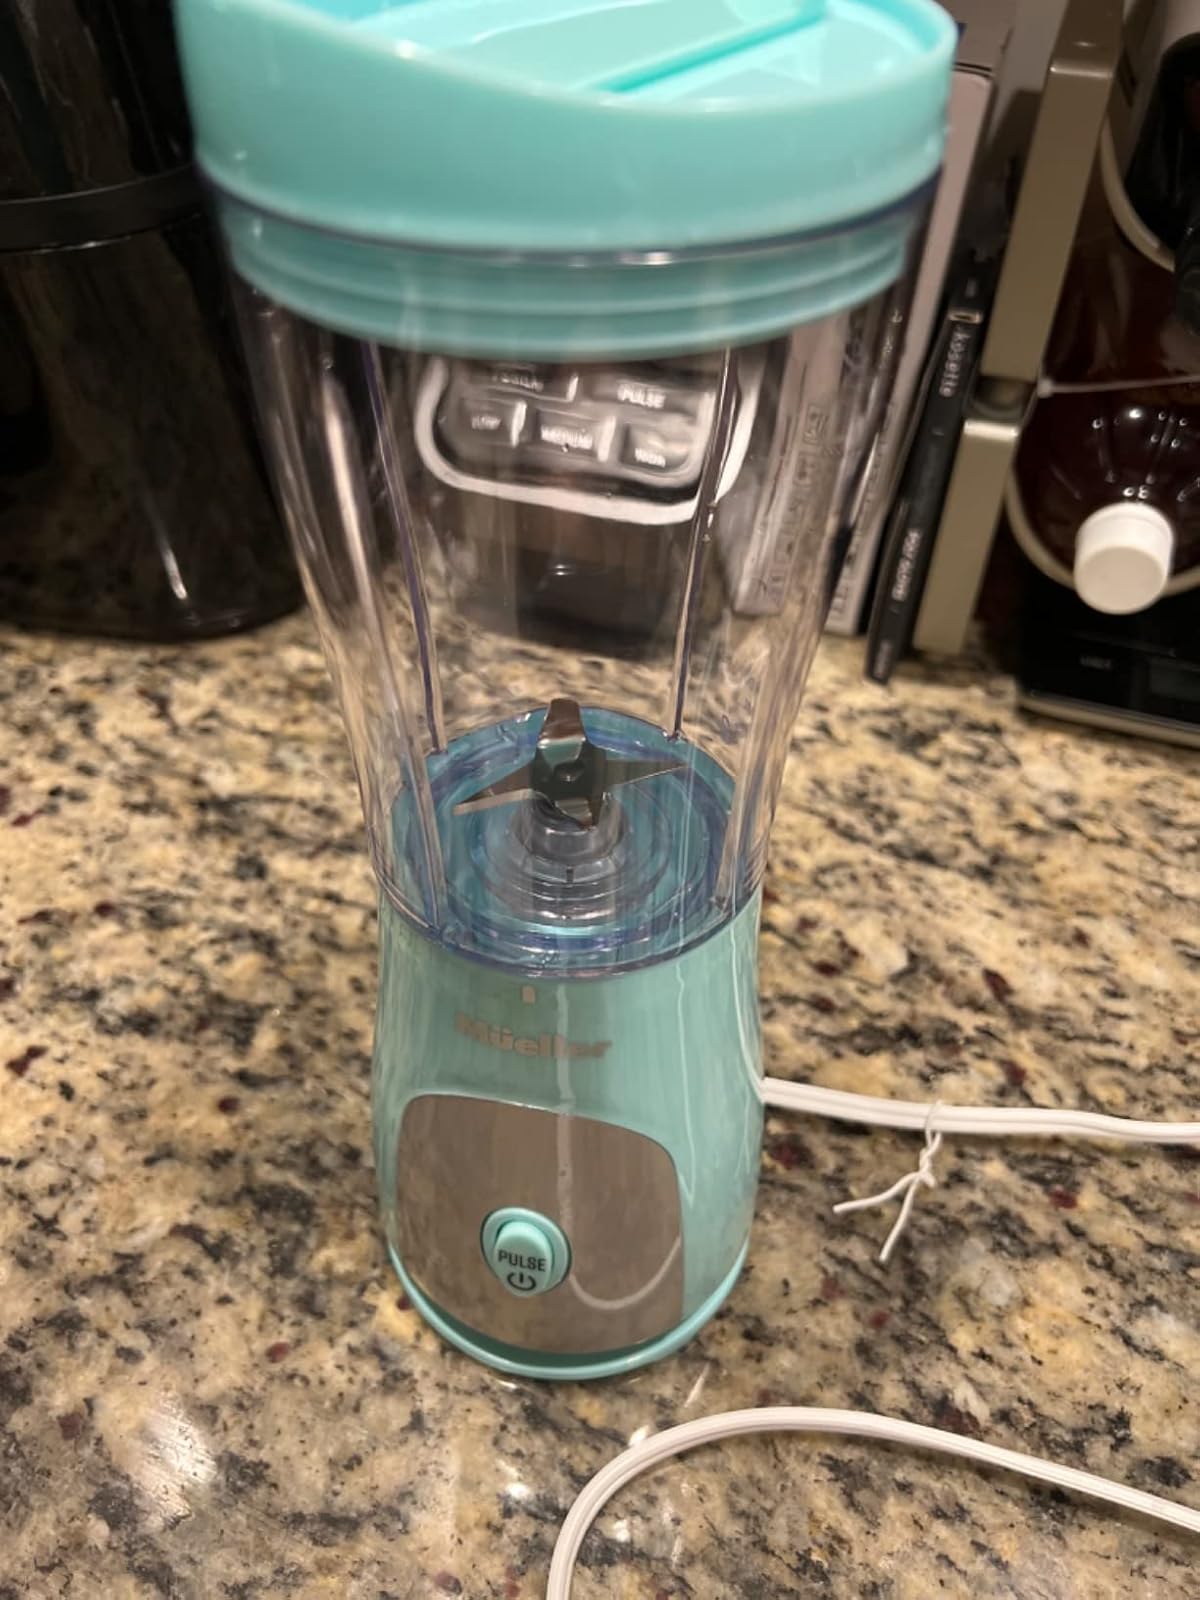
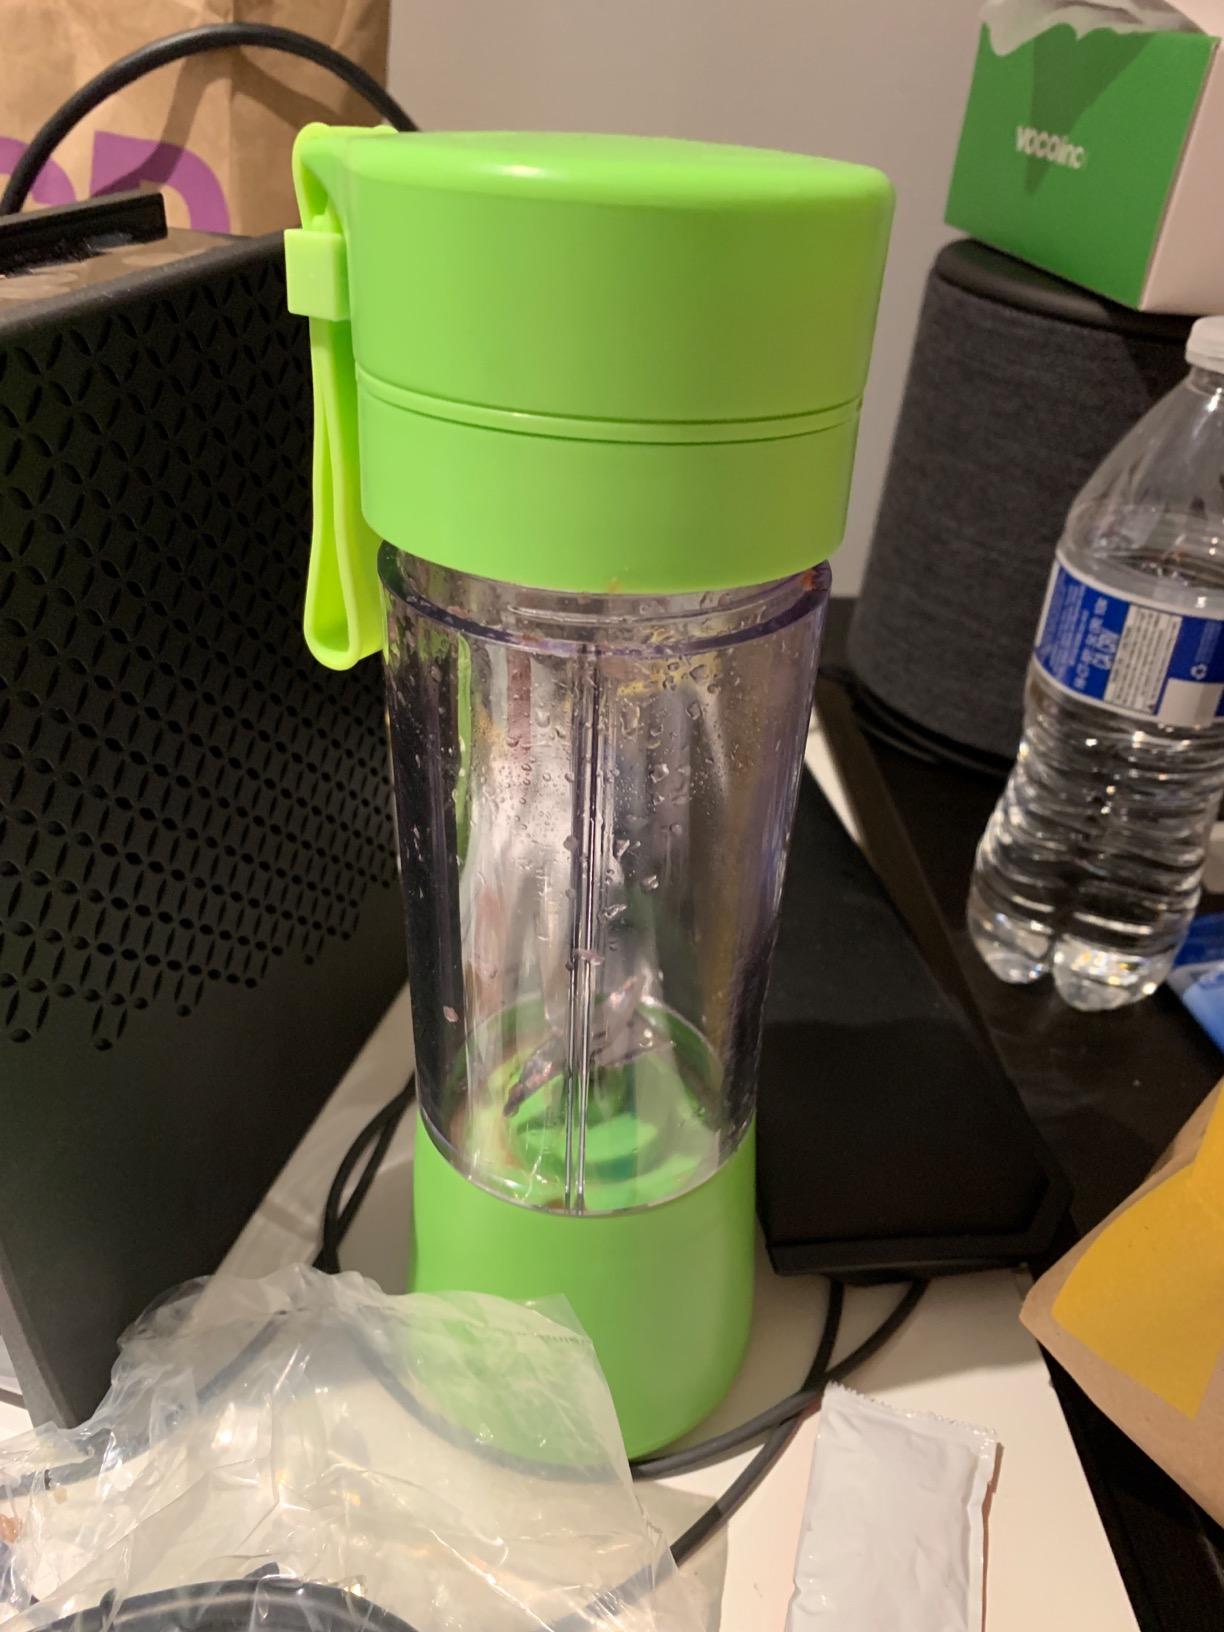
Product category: items_blender
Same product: no